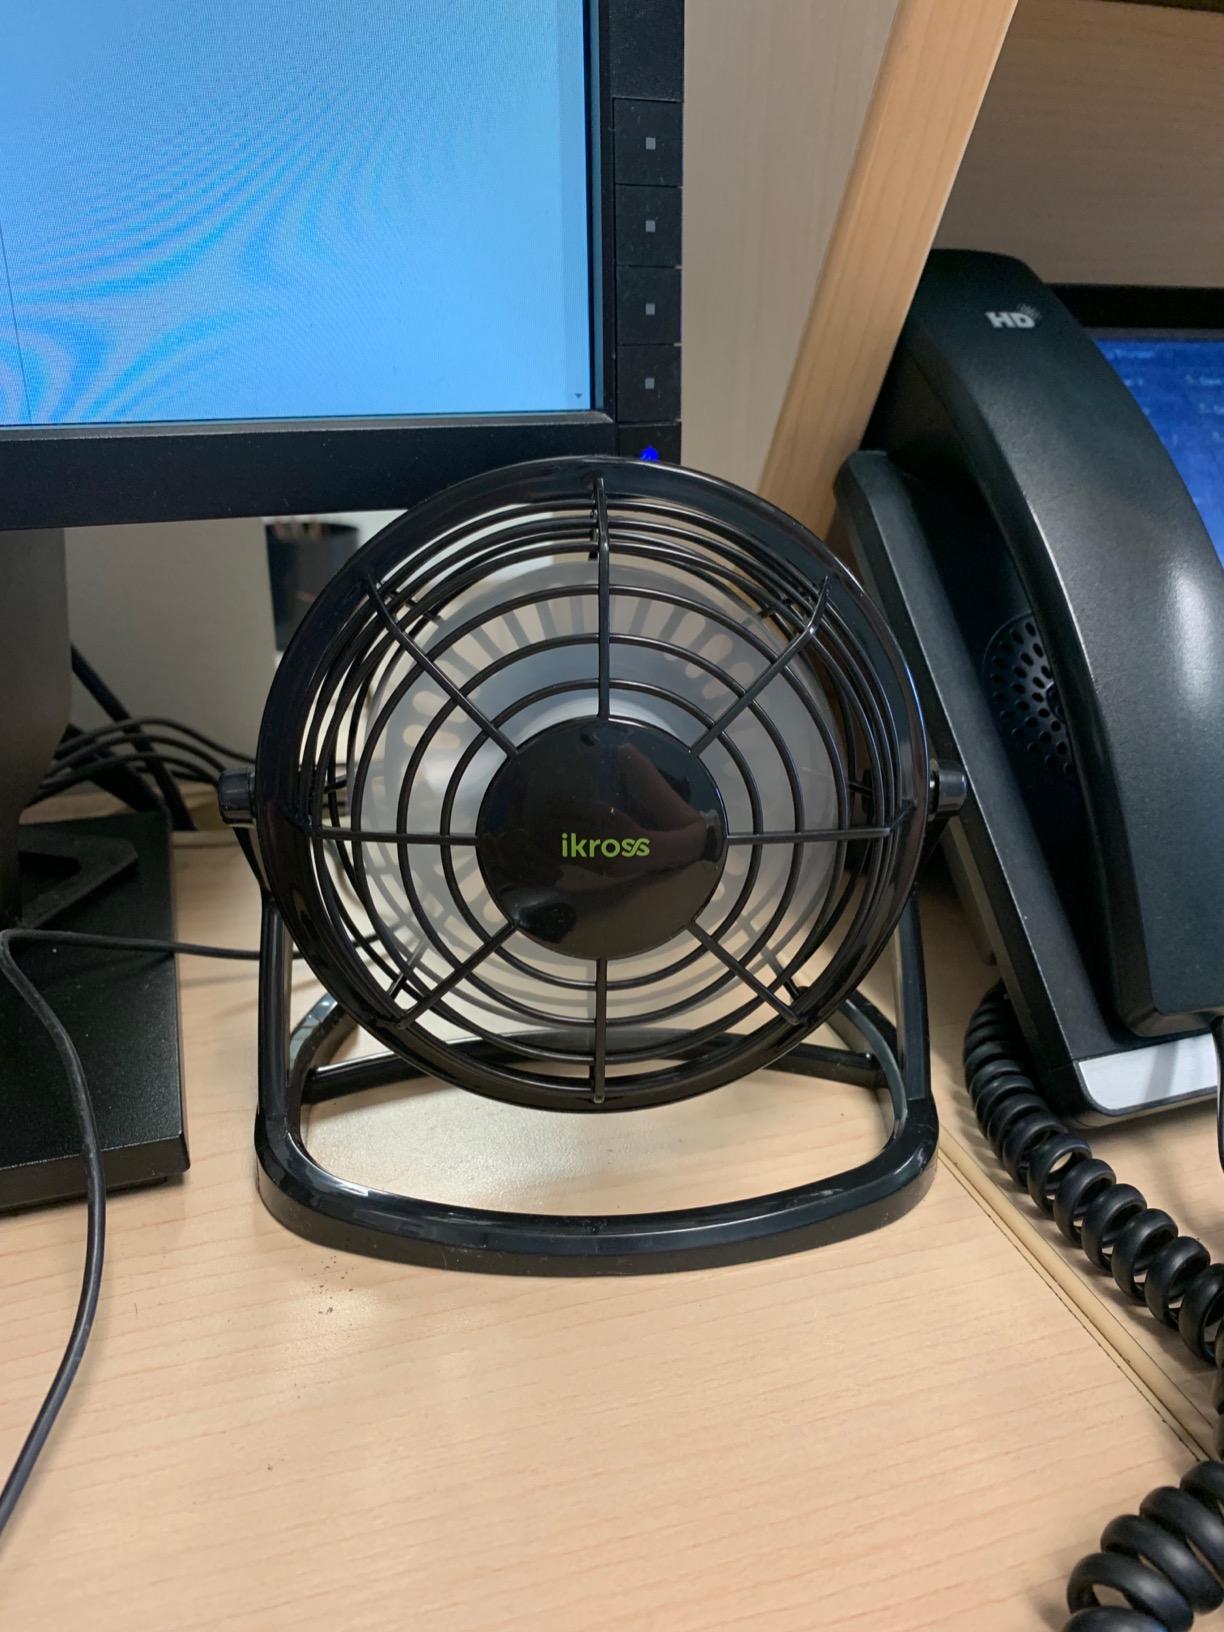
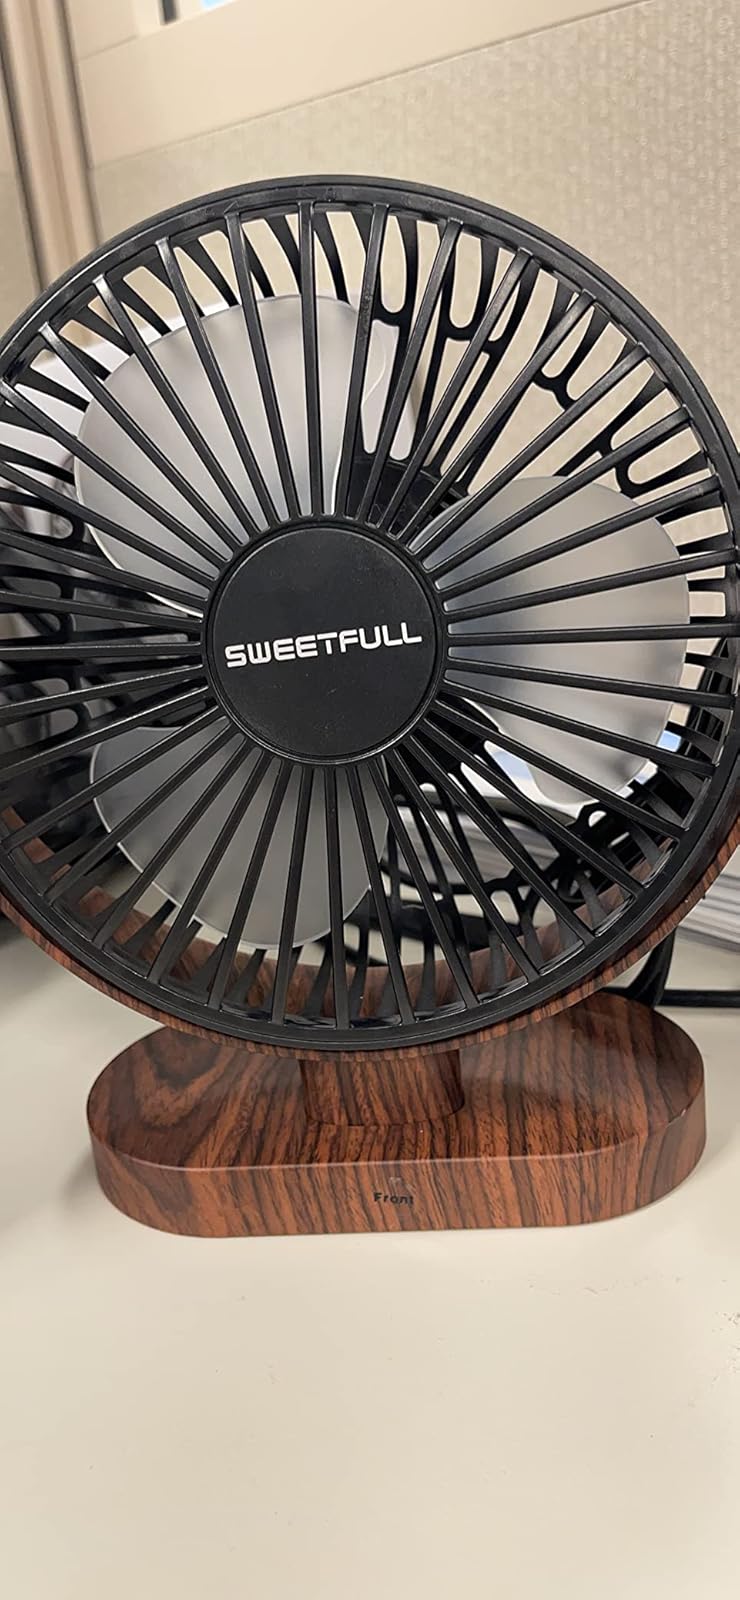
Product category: fan
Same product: no